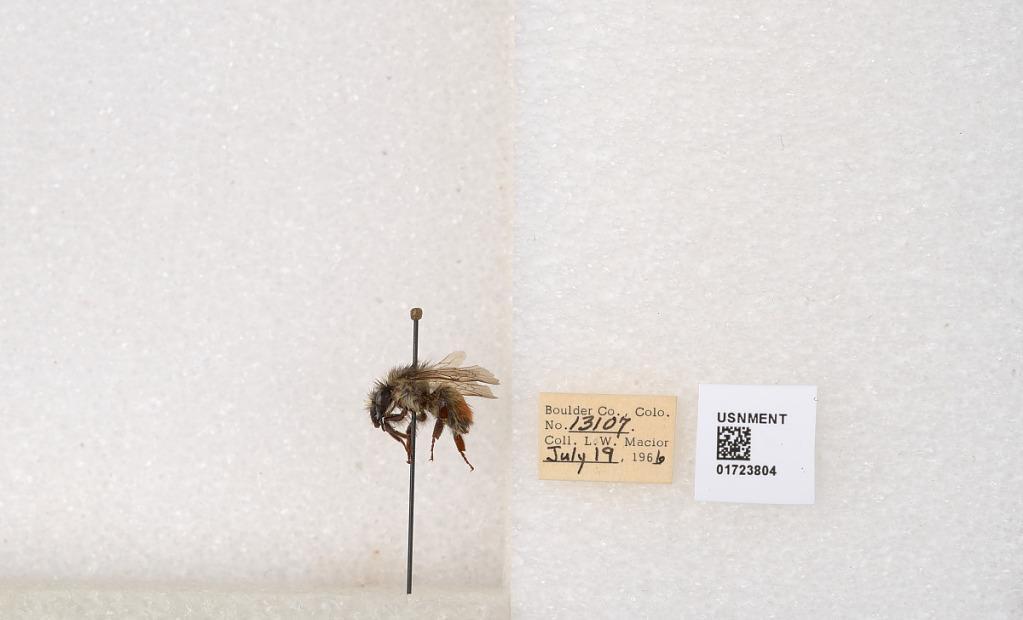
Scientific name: Bombus flavifrons Cresson
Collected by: L. Macior
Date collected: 1966-7-19
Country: United States
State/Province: Colorado
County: Boulder
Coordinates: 40.0925, -105.358